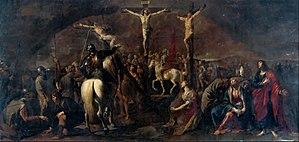
Andrea Vaccaro est un peintre italien baroque de l'école napolitaine qui imita le Caravage pour ses clairs-obscurs et le style de Guido Reni pour les traits des personnages sur les conseils de Massimo Stanzione. Son fils, Nicola Vaccaro, est également peintre.